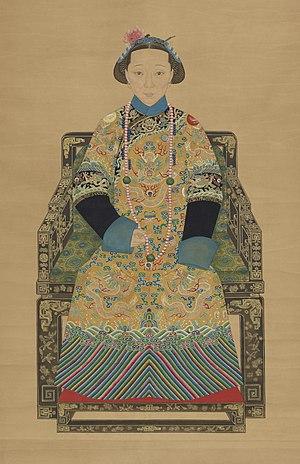
Ci'an était une impératrice douairière en Chine sous la dynastie Qing.